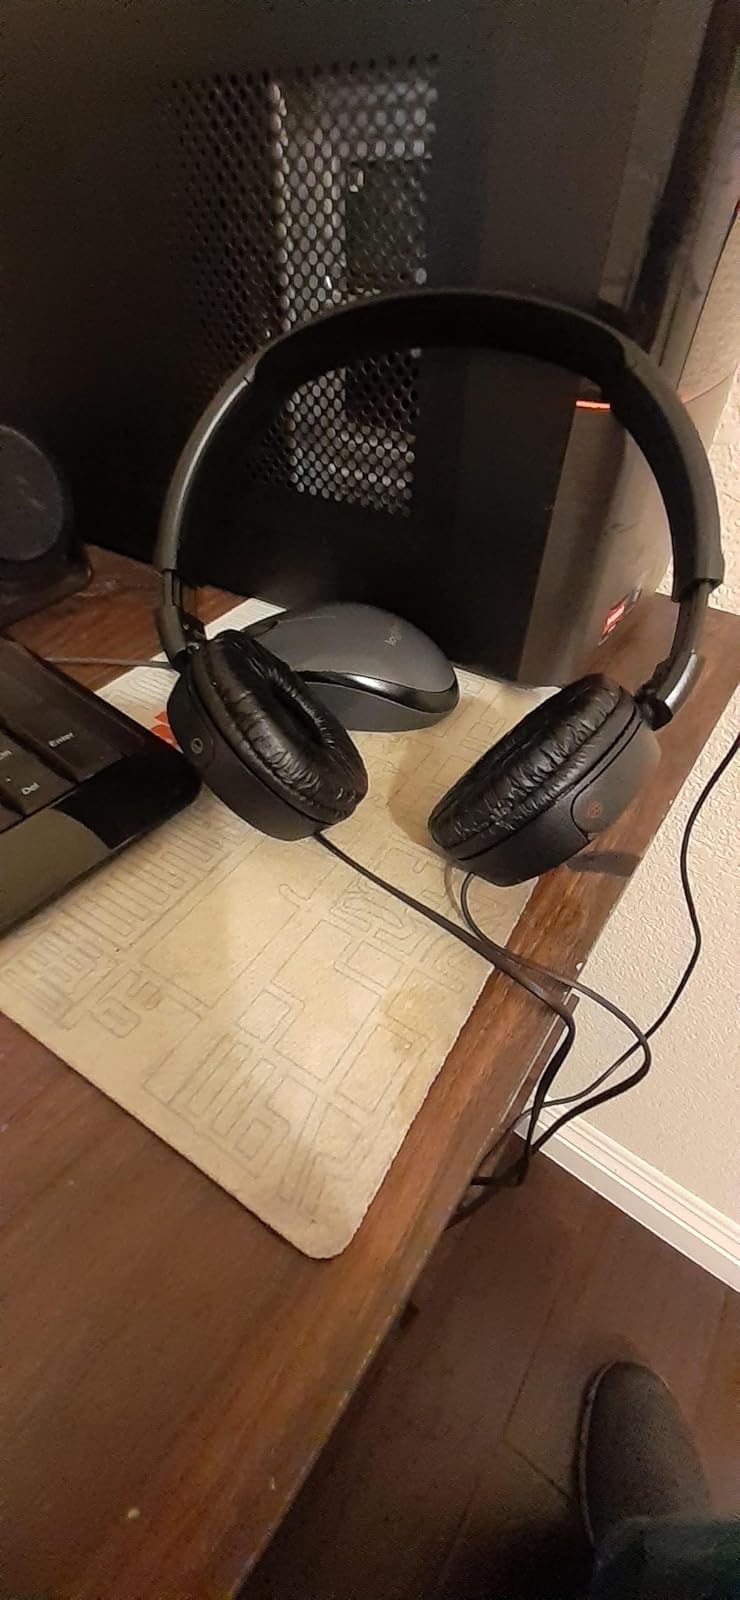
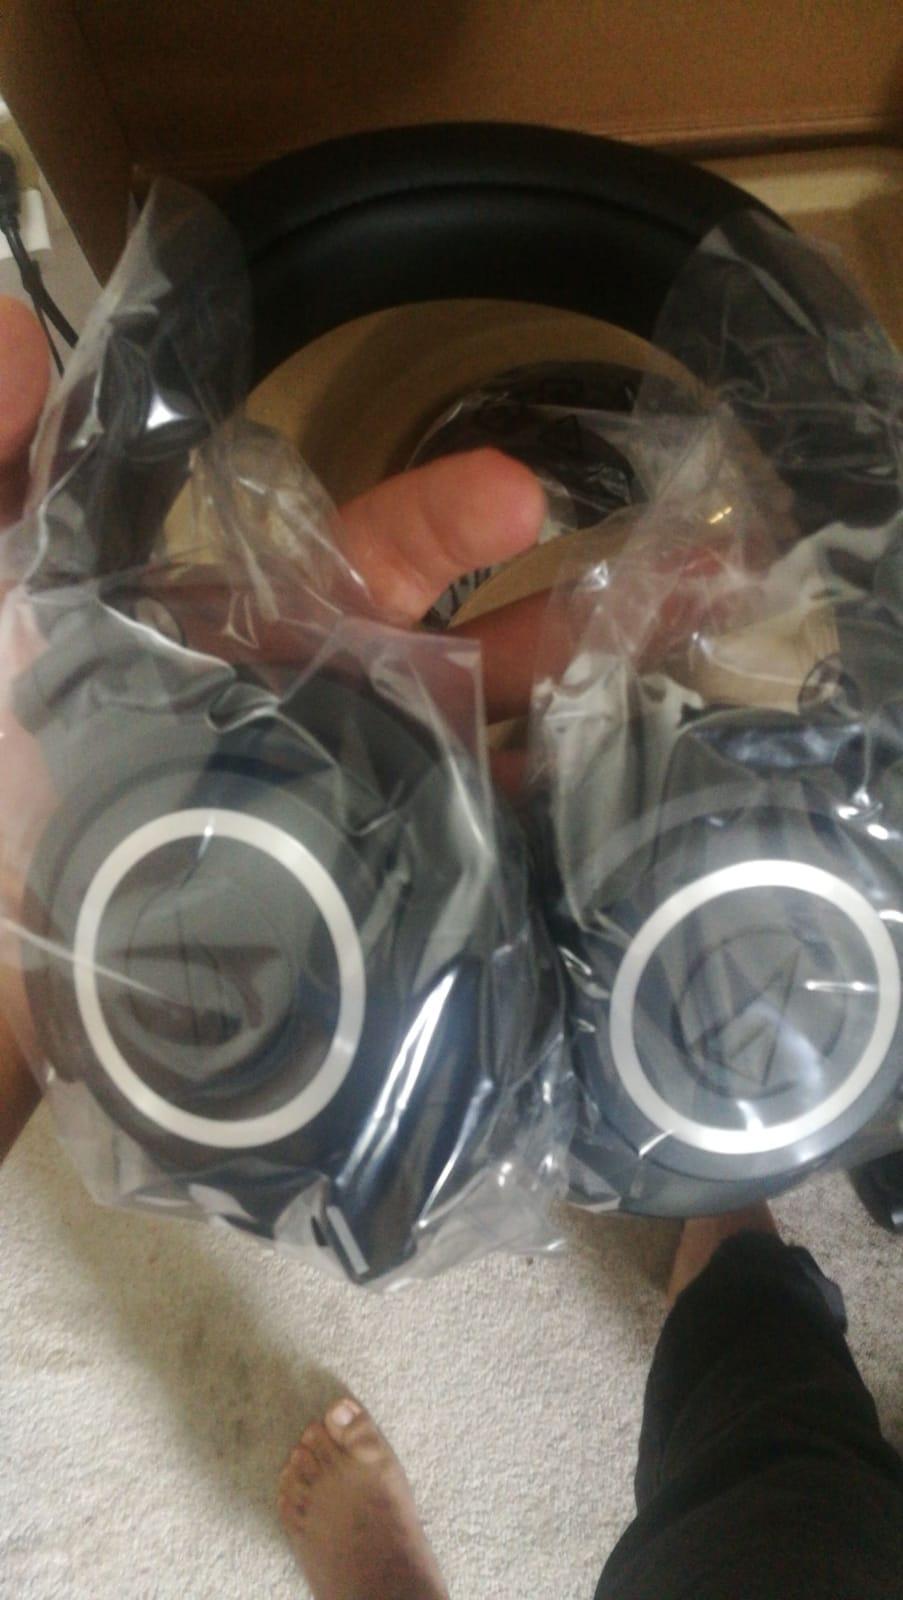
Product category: headphones
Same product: no